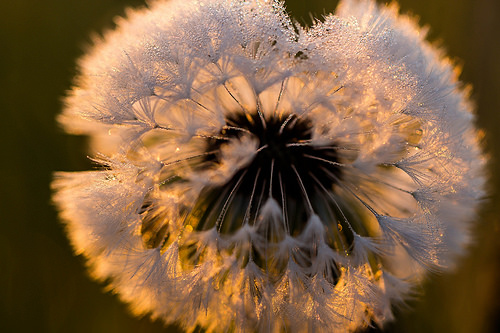
Flower: dandelion